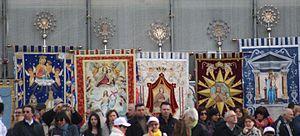
Visite du pape François à Naples le 21 mars 2015